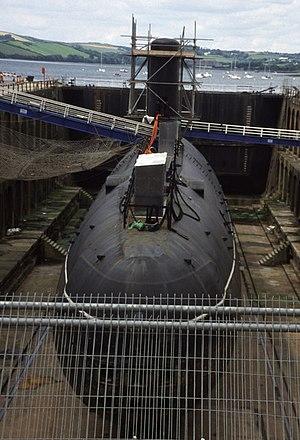
La classe Churchill est la seconde classe de sous-marins nucléaires de la Royal Navy propulsée par réacteur nucléaire britannique. Les trois unités de cette classe, construites à Barrow-in-Furness par le chantier naval Vickers, servirent de 1970 jusqu'en 1990.